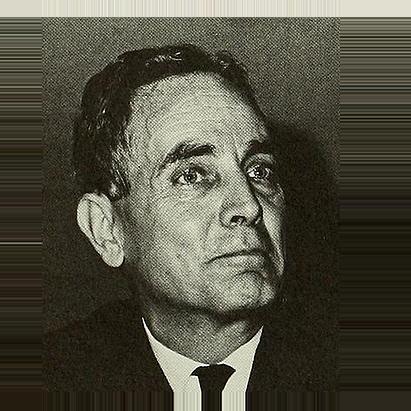
Age: 49